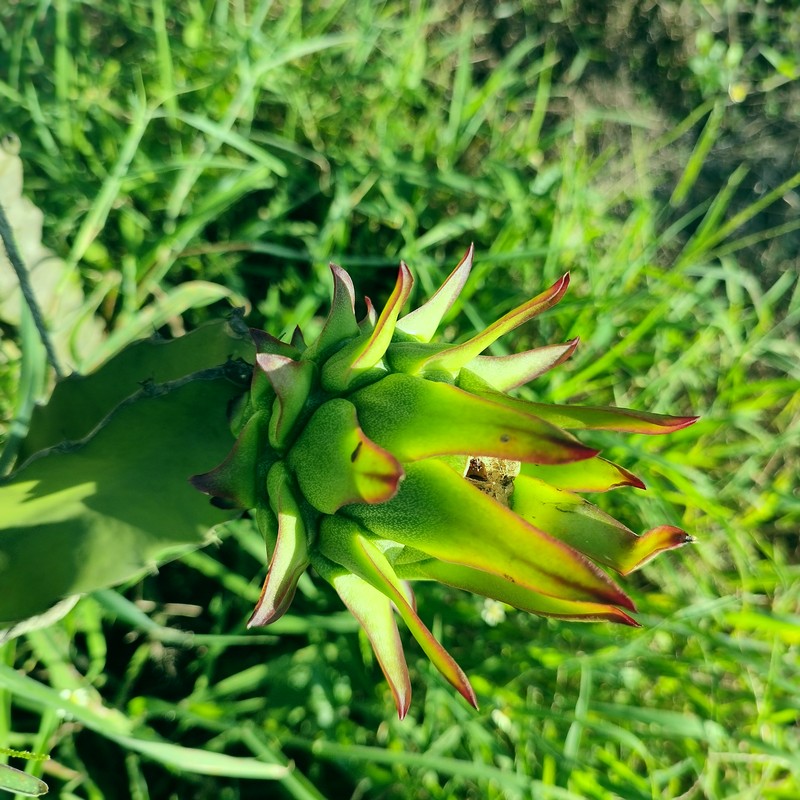
Label: Immature Dragon Fruit